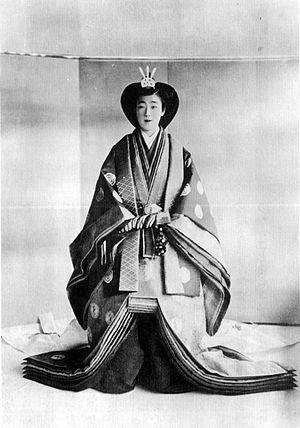
L'impératrice Nagako de Kuni était une impératrice consort puis impératrice douairière du Japon. Elle était l'épouse de l'empereur Shōwa, la mère de l'ancien empereur émérite du Japon, Akihito, ainsi que de six autres enfants dont cinq filles, et la grand-mère de l'actuel empereur, Naruhito. Son nom posthume, Kōjun, signifie « pureté parfumée ».